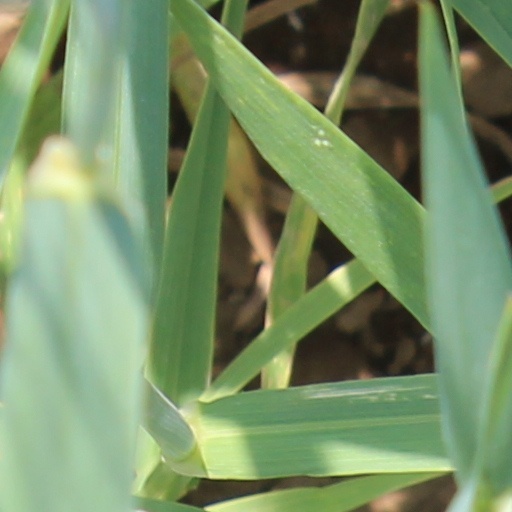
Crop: wheat